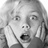
Emotion: sad